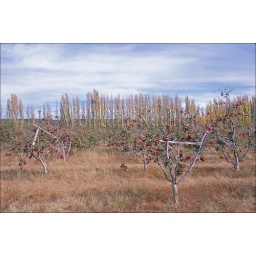
Mexico, chihuahua, near guerrero, apple orchard, red delicious apples, agricultural area